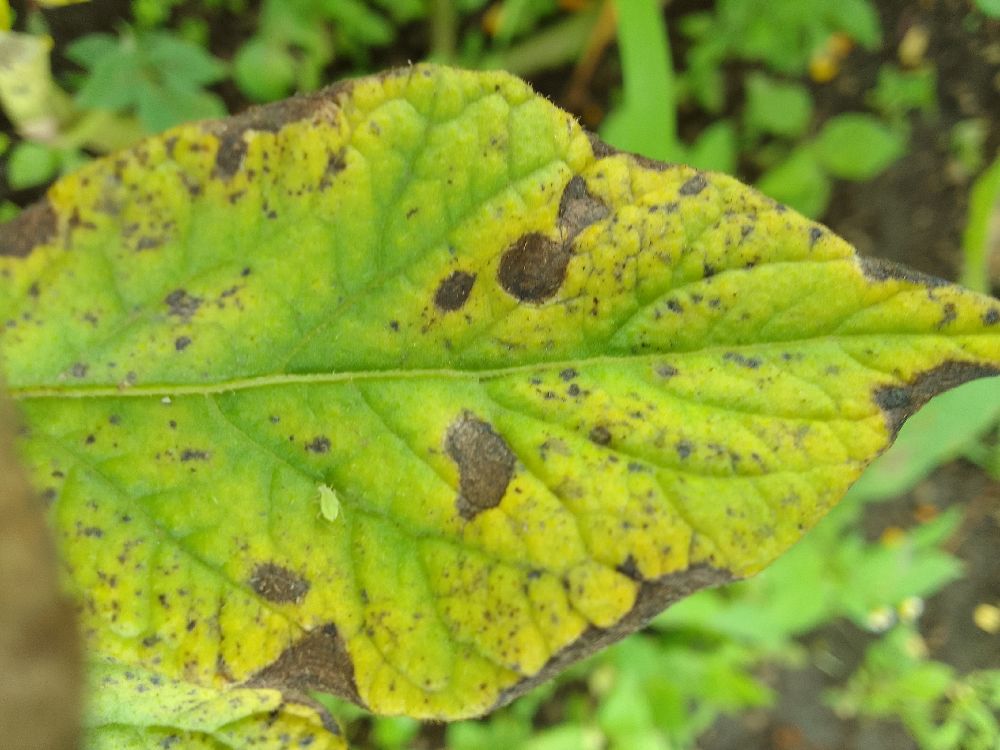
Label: Early blight